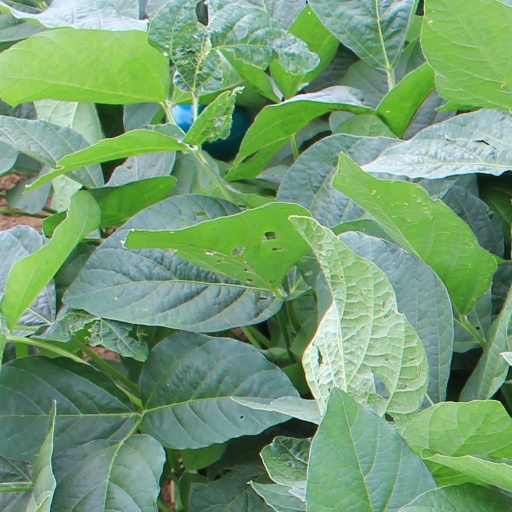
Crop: soybean